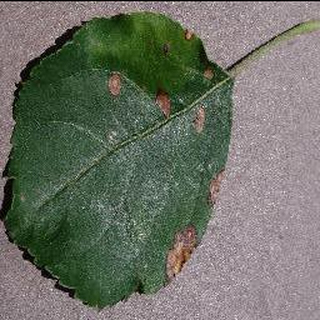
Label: apple_black_rot